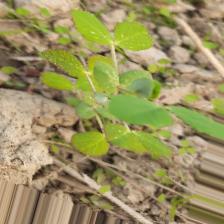
Label: Powdery Mildew